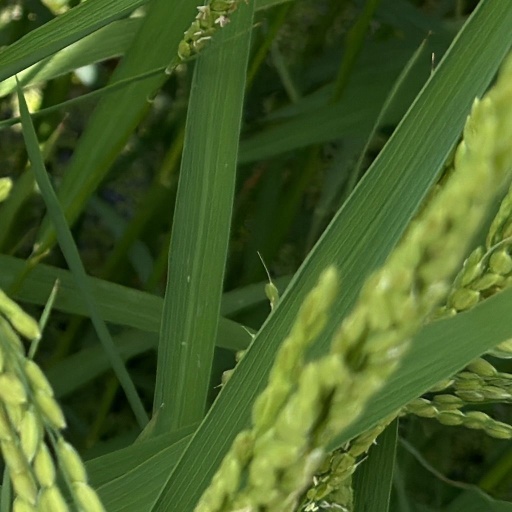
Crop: rice